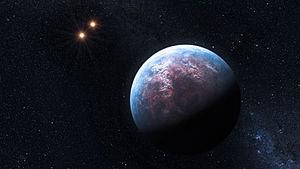
Gliese 667 Cb est une planète extrasolaire en orbite de l'étoile de type M de la séquence principale Gliese 667 C, située à environ 23 années-lumière dans la constellation du Scorpion. Cette planète a une masse de 5,7 fois celle de la Terre
Gliese 667 est un système stellaire et planétaire constitué de trois étoiles et au moins cinq planètes, ces dernières situées autour de l'étoile Gliese 667 C. Il est situé à environ 22 années-lumière de la Terre dans la constellation du Scorpion. Les trois étoiles ont une masse inférieure à celle du Soleil. Il existe une étoile de magnitude 12 proche de celles-ci mais non liée gravitationnellement au système. À l'œil nu, il semble former une étoile faible de magnitude 5,89. Le système a un mouvement propre relativement élevé, supérieur à 1 seconde d'arc par an.